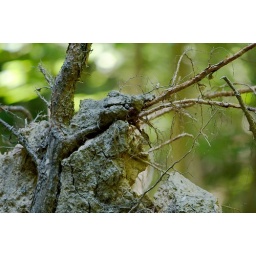
Shhhh... The tree is taking a nap. It's sleeping on the ground with its feet in the air.